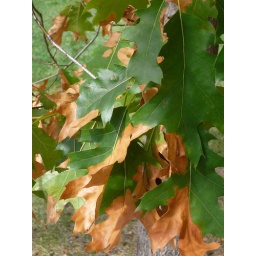
Same location about a month later - tree damaged by the truck fire.